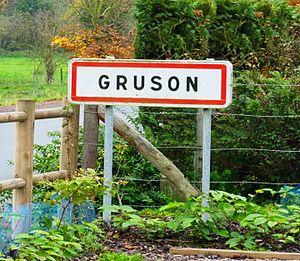
Vue d'une entrée de la commune de Gruson, Nord.- France.
Gruson est une commune française située dans le département du Nord, en région Hauts-de-France. Elle fait partie de la Métropole européenne de Lille.